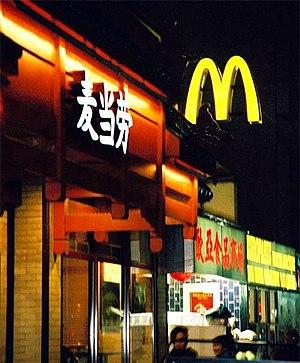
McDonald's Corporation [məkˈdɑnəldz ˌkɔɹpəˈɹeɪʃən] est une chaine de restauration rapide américaine présente dans le monde entier, fondée par l'homme d'affaires Ray Kroc en 1952 après qu'il eut acheté les droits à une petite chaîne de hamburger exploitée à partir de 1940 par Richard et Maurice McDonald.
Paris possède plusieurs quartiers asiatiques. Le plus grand est le « triangle de Choisy », situé dans le 13ᵉ arrondissement de Paris entre les avenues de Choisy, d'Ivry et le boulevard Masséna, ainsi que sur la dalle des Olympiades et dans les rues environnantes. Y vivent principalement des populations d’origine chinoise, vietnamienne, cambodgienne, laotienne, qui tiennent la plupart des commerces du quartier. La majorité de ces populations habitent les tours de la porte de Choisy, de la porte d'Ivry et des Olympiades. Parmi ces habitants, on compte également des Chinois venus de Polynésie française et de Guyane française mais également diverses ethnies vietnamiennes, sino-vietnamiennes, sino-indonésiennes provenant de Nouvelle-Calédonie. Ce quartier s'étend au sud vers Ivry et Vitry.
Un quartier chinois ou encore Chinatown dans les pays anglophones, est une enclave urbaine comprenant des résidents chinois ou ayant une ascendance chinoise, ou plus généralement d'Extrême-Orient, comme des Vietnamiens, des Coréens, des Malaisiens ou des Thaïlandais.